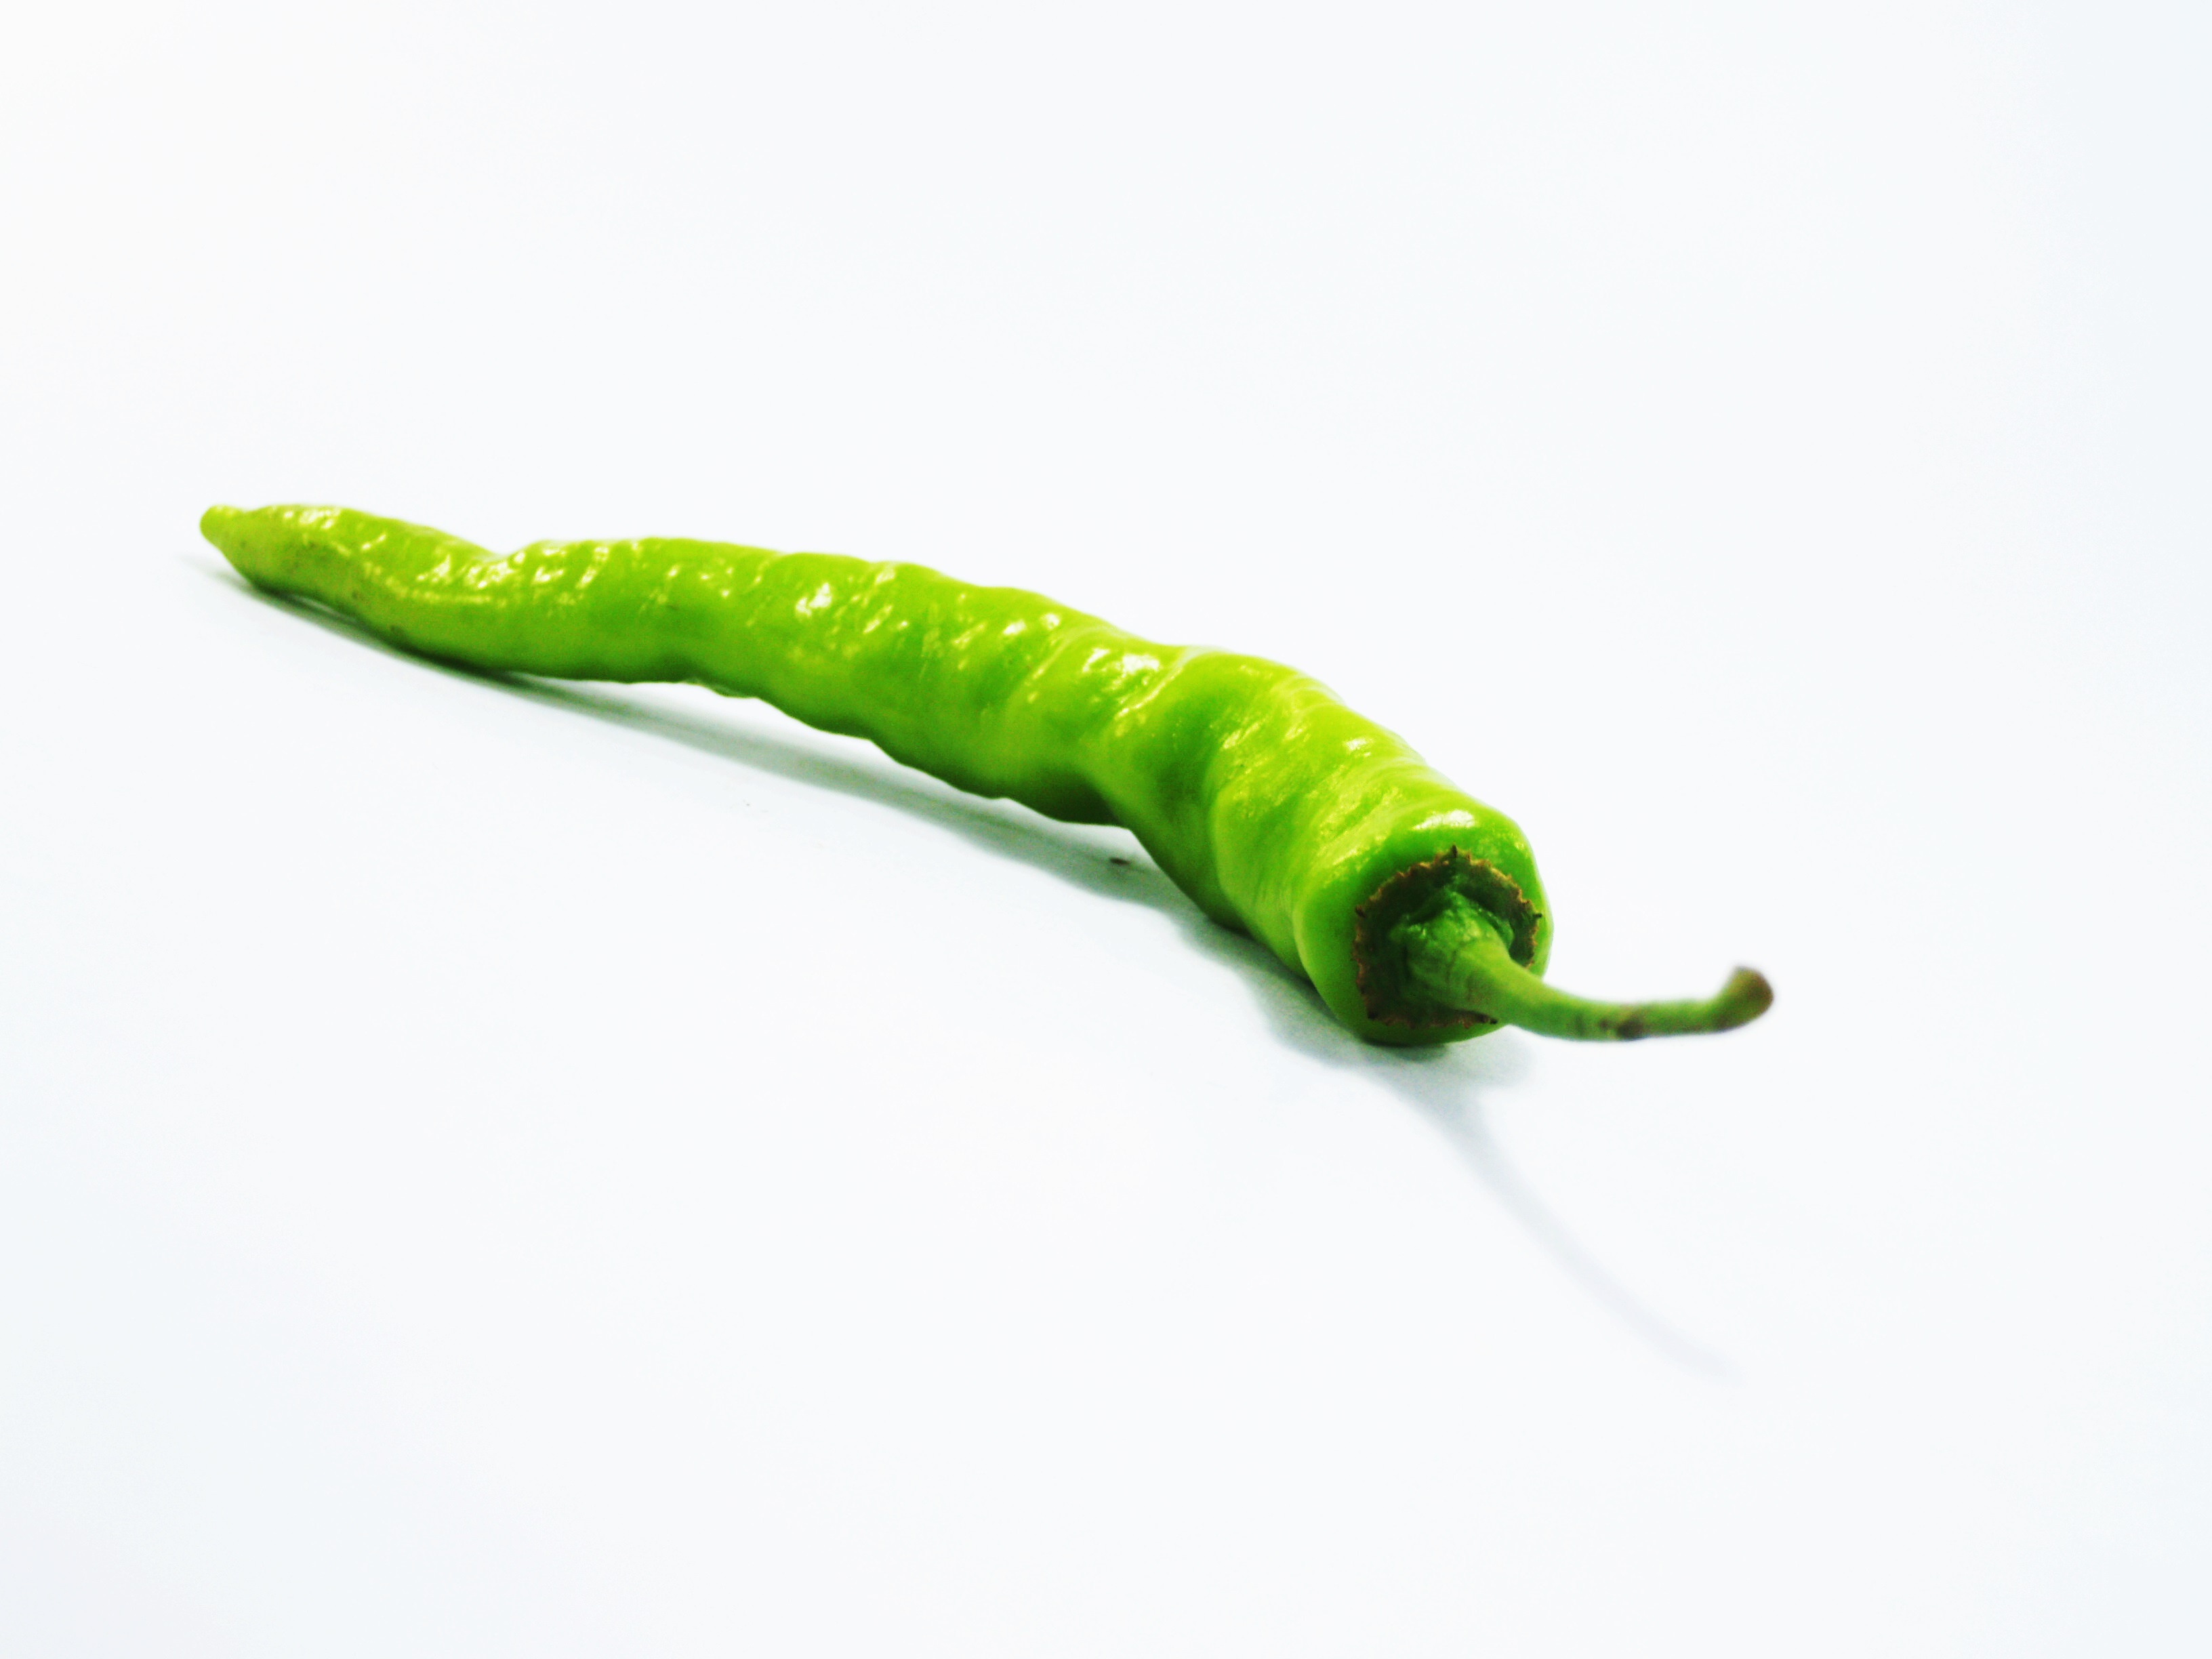
sharp, plant, white, isolated, ripe, bell, pile, food, green, pepper, spice, chili, red, cooking, ingredient, produce, vegetable, color, insect, macro, studio, fresh, kitchen, two, object, closeup, healthy, heat, chile, invertebrate, cook, freshness, caterpillar, pepperoni, close up, seasoning, vitamin, eating, background, burning, mexico, hot, spicy, chilli, image, detail, salsa, fiery, mexican, paprika, organic, larva, flowering plant, flavoring, cayenne, capsaicin, land plant